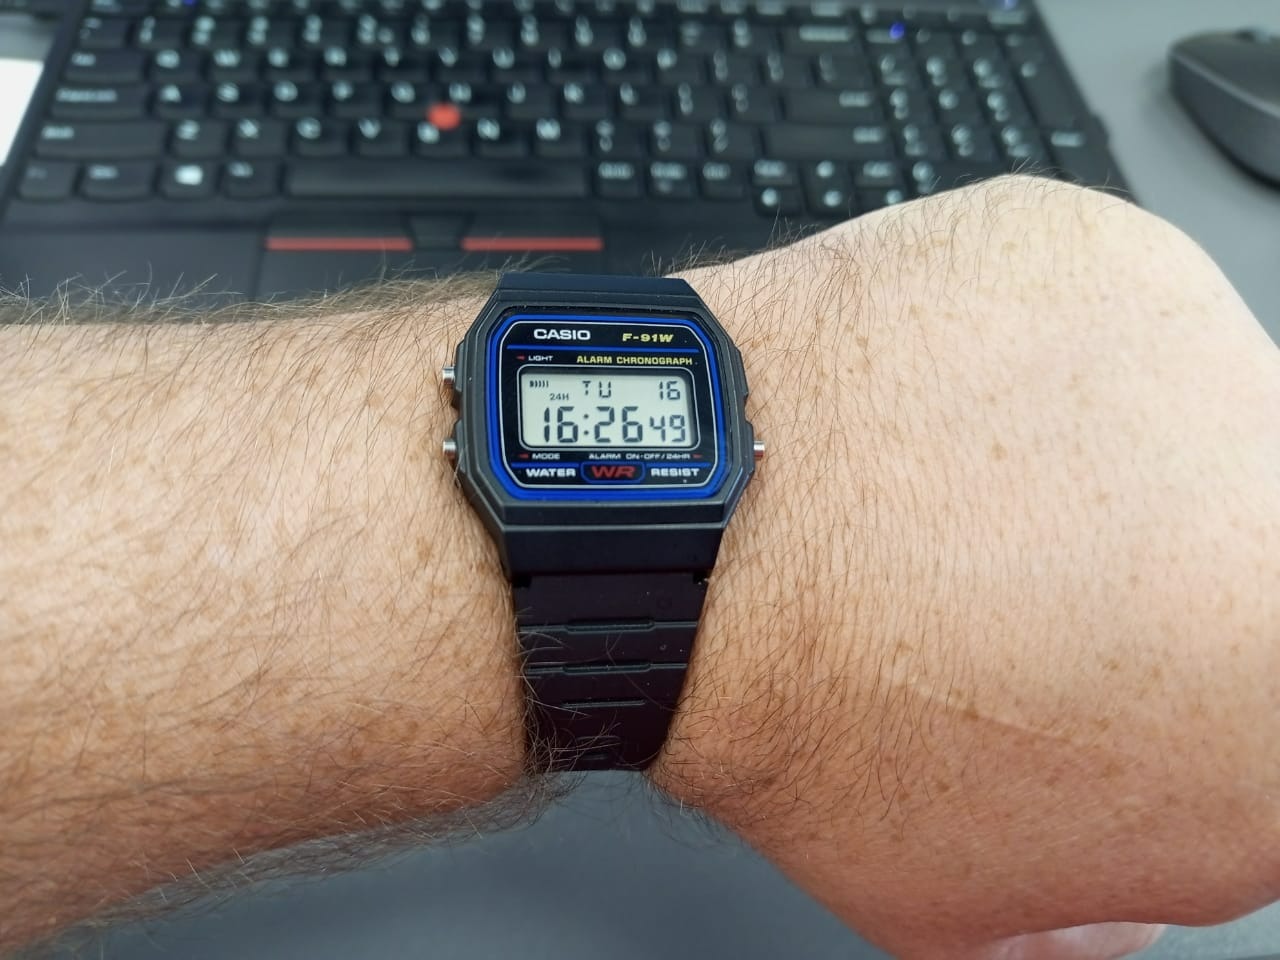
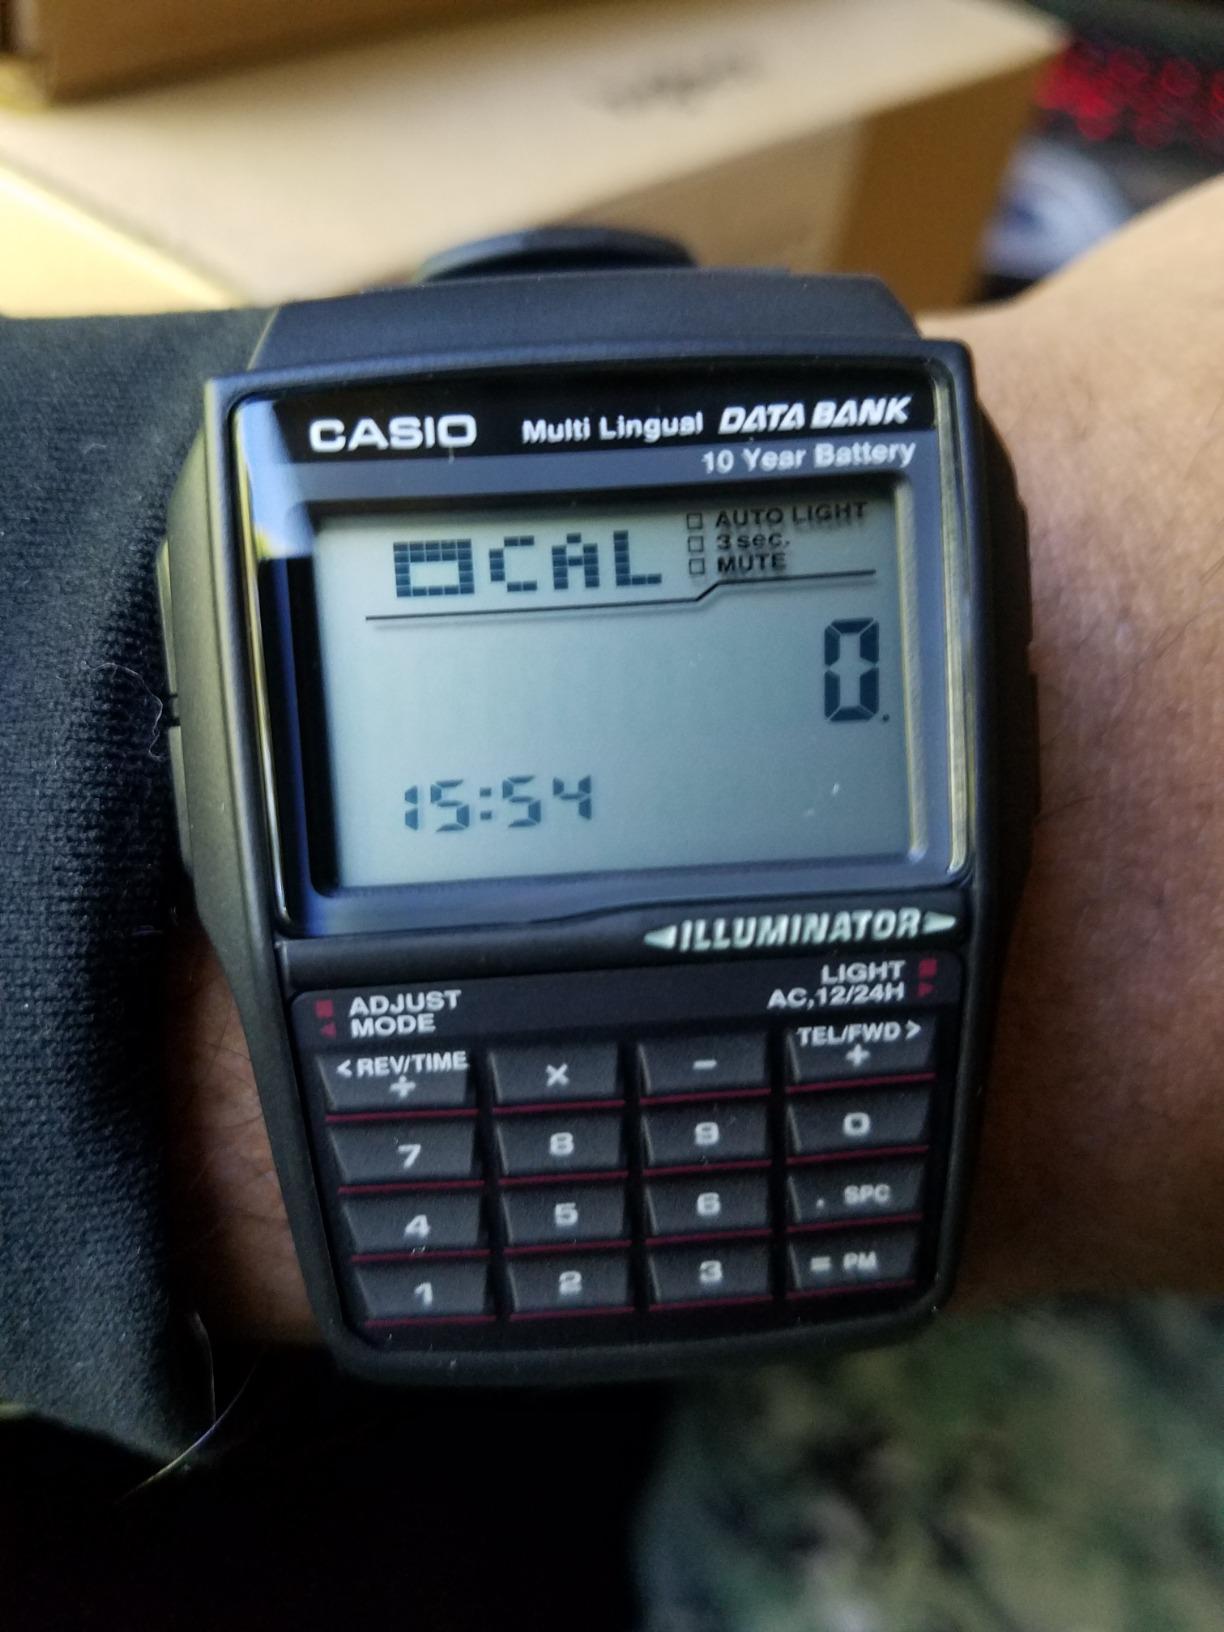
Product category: accessories_watch
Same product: no